Jeff Jackson (politician)

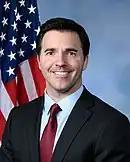
Official portrait, 2022

Jeffrey Neale Jackson (born September 12, 1982) is an American politician, attorney, and Army National Guard officer who has served as the 52nd attorney general of North Carolina since 2025. A member of the Democratic Party, he previously served as the U.S. representative for North Carolina's 14th congressional district from 2023 to 2024 and represented the 37th district in the North Carolina Senate from 2014 to 2022.